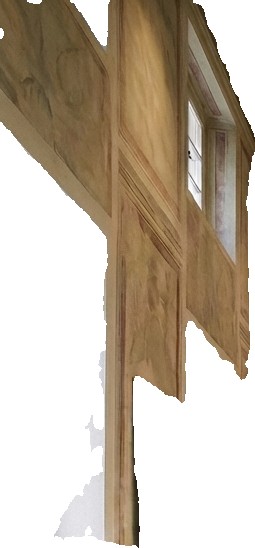
Surface category: wall